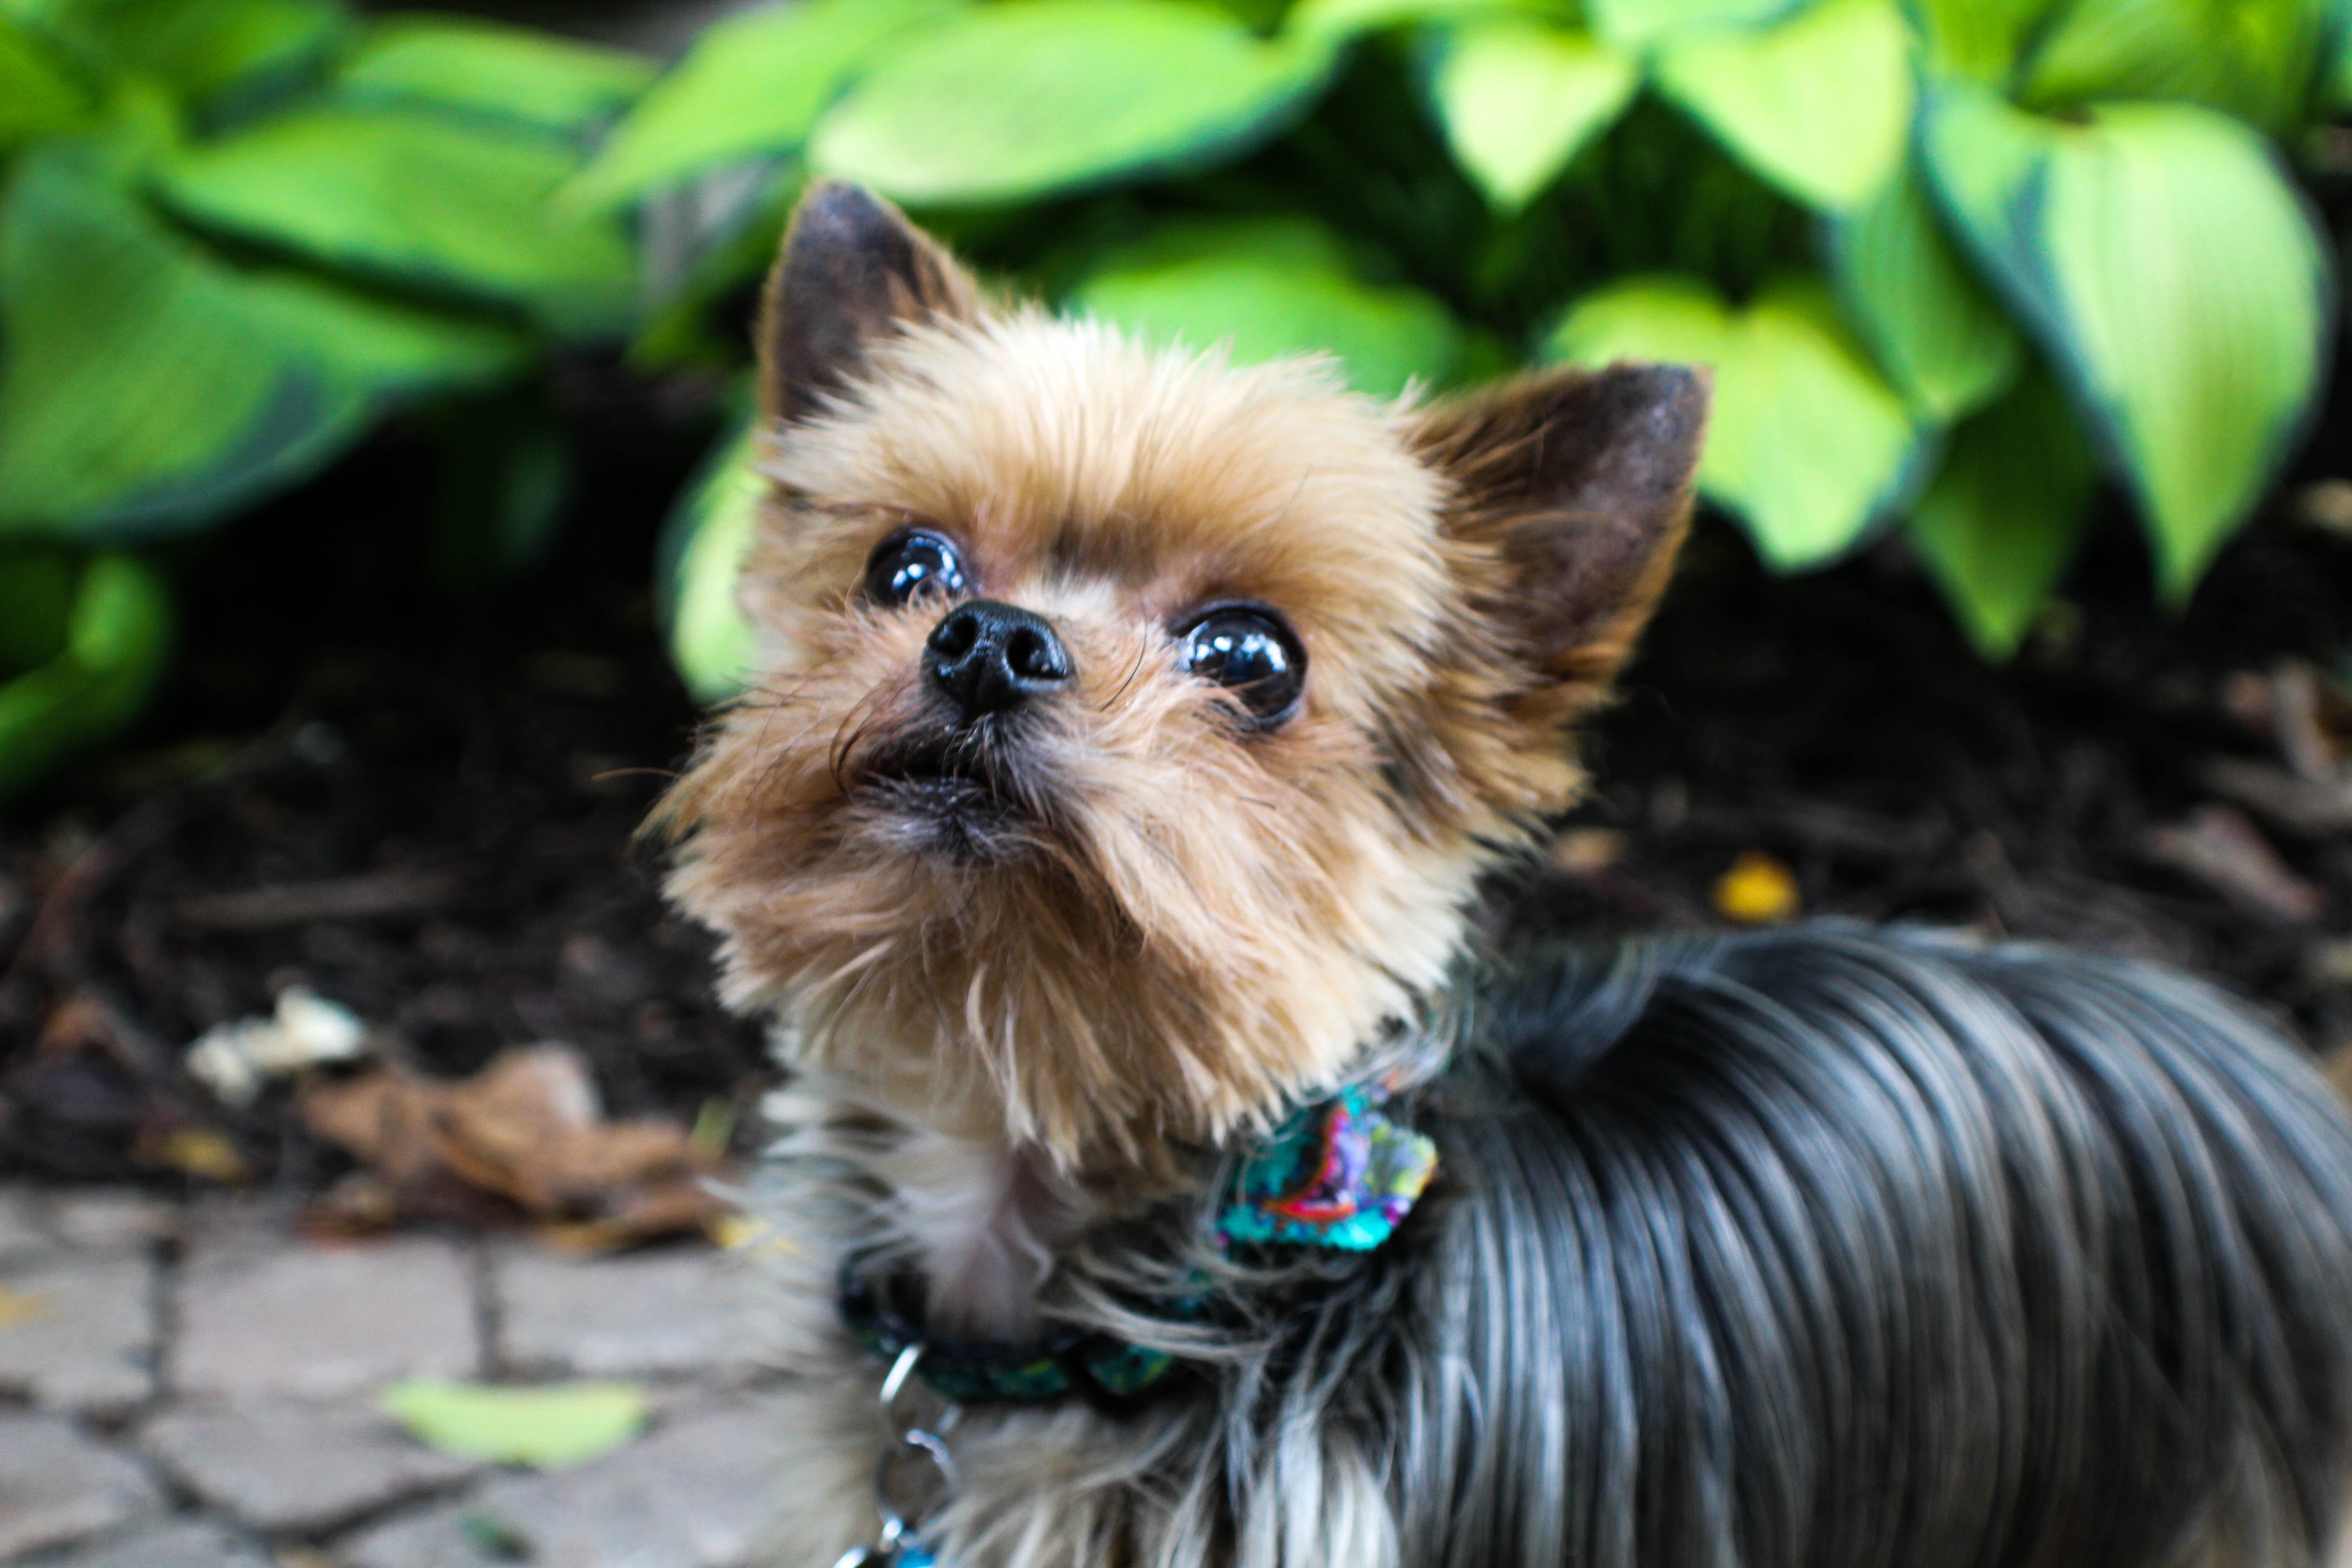
puppy, dog, mammal, vertebrate, chihuahua, dog breed, dog like mammal, carnivoran